José Isbert (Madrid Metro)

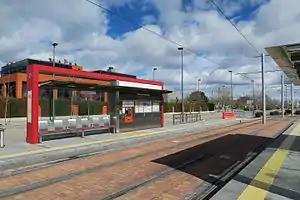

José Isbert is a station on Line 3 of the Metro Ligero. It is located in fare Zone B1.